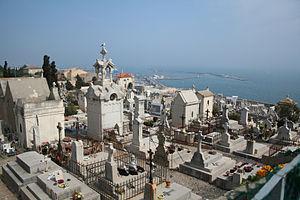
Sète (Hérault) - cimetière marin.
Sète — écrit Cette jusqu'en 1927 — est une commune française située dans le département de l'Hérault en région Occitanie. Elle appartient à la communauté d'agglomération Sète Agglopôle Méditerranée.
Le cimetière marin de Sète, ou cimetière Saint-Charles, est un cimetière marin, se trouvant dans la ville de Sète, dominant la Méditerranée.